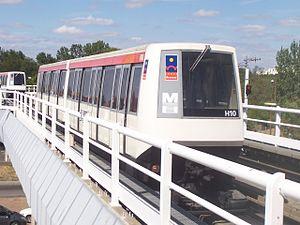
Metro ligne A Toulouse
Tisséo est la marque commerciale du réseau de transports en commun de Toulouse et sa région, soit cent une communes.
La Société d'économie mixte des voyageurs de l'agglomération toulousaine est la société qui a géré le réseau de transport en commun couvrant la ville de Toulouse et sa proche banlieue, de 1973 à 2004. Elle exploitait 64 lignes de bus urbains et une ligne de métro type VAL, ainsi que 22 lignes de cars interurbains du réseau Arc-en-Ciel.
La station Basso Cambo ou Mirail − Basso Cambo, est le terminus sud-ouest de la ligne A du métro de Toulouse. La station est située dans le quartier Basso Cambo, au sud-ouest de Toulouse, à proximité du Mirail. Elle est mise en service le 26 juin 1993, en même temps que la première portion de la ligne A, et a fait l'objet de travaux d'agrandissements dans le cadre du doublement de la longueur des rames.